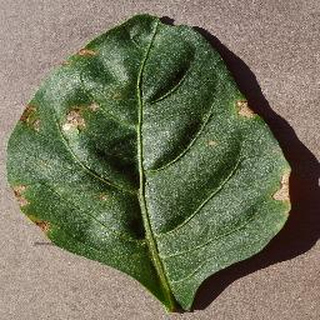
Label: bell_pepper_bacterial_spot